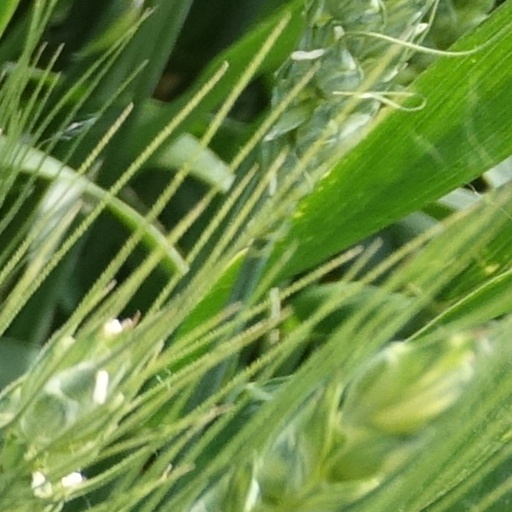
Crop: wheat